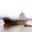
Label: ship